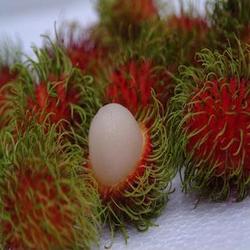
Label: Rambutan